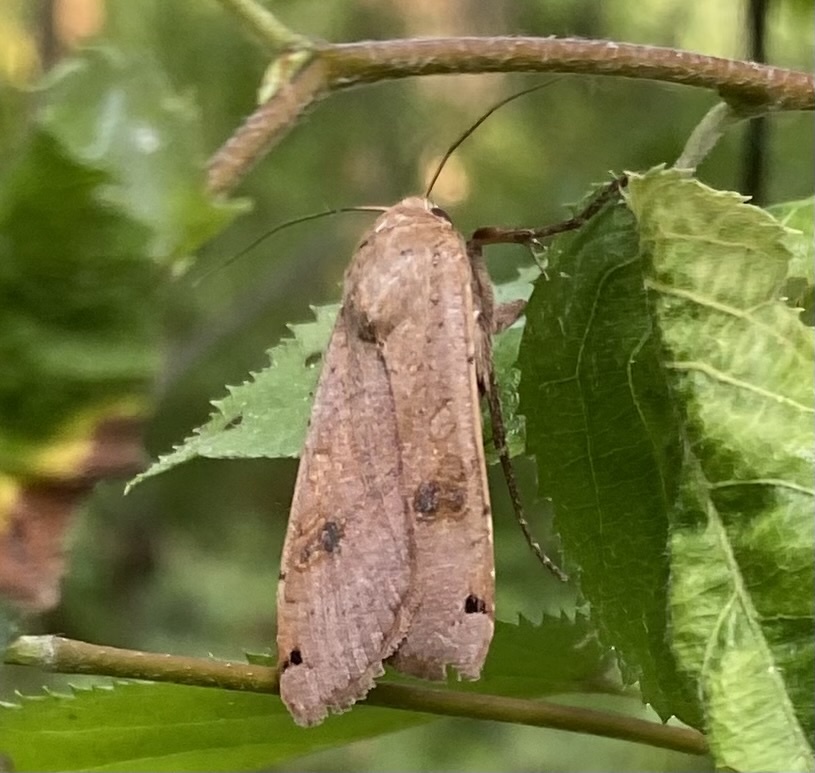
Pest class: cutworms